List of wars involving Estonia

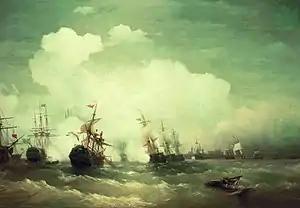
Battle of Reval in 1790

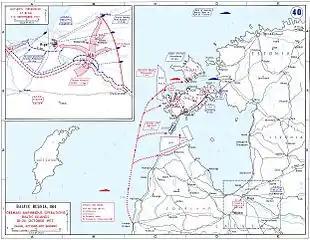
Map of Operation Albion of 1917

After the Great Northern War, the territory of Estonia was officially handed over to the Russian Empire in 1721.